Describe the emotion expressed in this image:  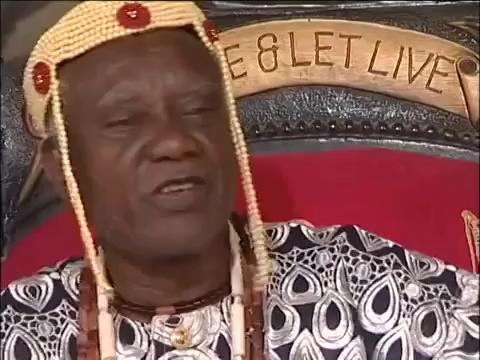
This person displays Suffering, valence and arousal with low intensity.